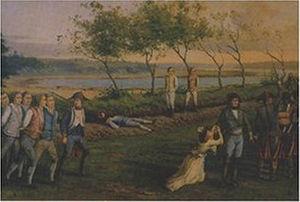
Exécutions d'émigrés à Vannes en 1795, des suites de l'expédition de Quiberon.
L’histoire militaire de la Vannes va de l'Ancien Régime à aujourd'hui. Elle est marquée par le passage de nombreuses unités militaires, depuis les premiers régiments de l'Ancien régime jusqu'à la création de la Base de défense de Vannes-Coëtquidan, intégrant le 3ᵉ RIMa, en 2010.
Le régiment Hector ou Marine Royale est un des régiments de l'Armée des émigrés.
5000 av. J.-C.-3500 av. J.-C. : L'homme de « Teviec » habite la côte sud et vit de coquillages et de pêche.
De nombreux massacres furent commis pendant la guerre de Vendée et de la Chouannerie contre des prisonniers de guerre et des civils. L'ensemble des exactions fit, entre 1792 et 1801, de plusieurs dizaines de milliers à peut-être plus de 100 000 victimes. La guerre fut particulièrement brutale et meurtrière de l'automne 1793 au printemps 1794 lors de la Virée de Galerne et des colonnes infernales.
L'histoire de Vannes se déploie sur plusieurs millénaires, depuis la protohistoire. Après la guerre qui les opposa aux légions de César, l’administration romaine fait de Darioritum, nom antique de la ville, la civitas des Vénètes à la fin du Iᵉʳ siècle av. J.-C. sous le règne d'Auguste. À la fin de l'Empire romain, des colons bretons ainsi que des soldats maures sont installés pour protéger la région des pirates saxons. C’est aussi entre le IIIᵉ siècle et le Vᵉ siècle que la ville se fortifie et se christianise. La ville accueille l’évêché et les ordres religieux catholiques en 465 lors du concile de Vannes. Ce concile consacre Patern, saint patron de la cité, saint fondateur de Bretagne et premier évêque attesté de Vannes.
La bataille de Quiberon se déroula pendant la Chouannerie, lors de l'expédition de Quiberon.
L'armée des émigrés ou l'Armée des Princes, est une armée contre-révolutionnaire constituée de personnes qui ont émigré depuis la France sous la Révolution française.